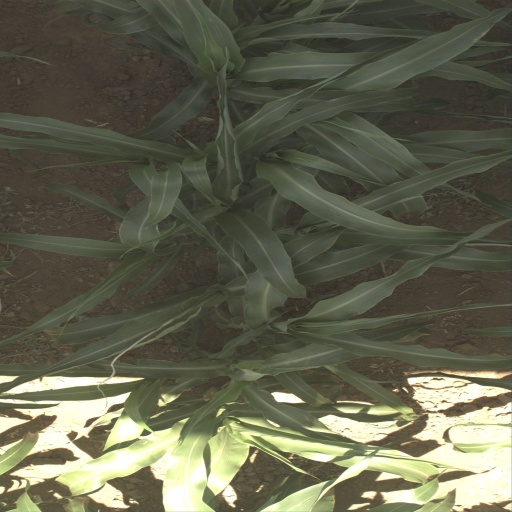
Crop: sorghum